Maloti Mountains

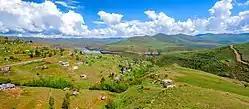
An aerial view of a village located in the Maloti Mountain range.

The range forms a high alpine basalt plateau up to in height. It is located between Butha-Buthe District in Lesotho and the Free State Province of South Africa. The highest point, high Thabana Ntlenyana, is located in the north-east of the range. It is the highest peak of Southern Africa, and the highest in Africa south of the Kilimanjaro. The high Namahadipiek, the highest mountain in the Free State, is also part of the Maloti Range. The mountains form a continuous upland area of rounded peaks with incised deep valleys on the flanks which drain into the Senqu River. Snow and frost may be found even in summer on the highest peaks.